Cadillac V series

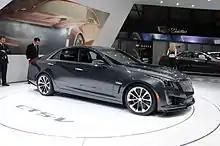
Third generation Cadillac CTS-V

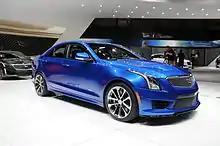
Cadillac ATS-V

The third-generation V series included the sub-brand's flagship, CTS-V and the compact ATS-V. Unlike the first and second generations, where the CTS-V was the biggest update for the V series, the third-generation was the first expansion attempt on the V brand by Cadillac. Typically, the V series served as Cadillac's top-of-the-line trim level, and that mainly was exclusive to the CTS since that's where it all started. However, with such buzz created by the second-generation V series, and the short-lived record for a sedan on a demanding racetrack, Cadillac wanted to build on that success with other models in their lineup. This led them to create the Vsport, where potential buyers interested in the V series, could purchase a CTS with increased horsepower and sportier handling, can bypass the 'comfort & luxury' trims and get an entry-level 'performance' model for $20k less than the full-fledged CTS-V.